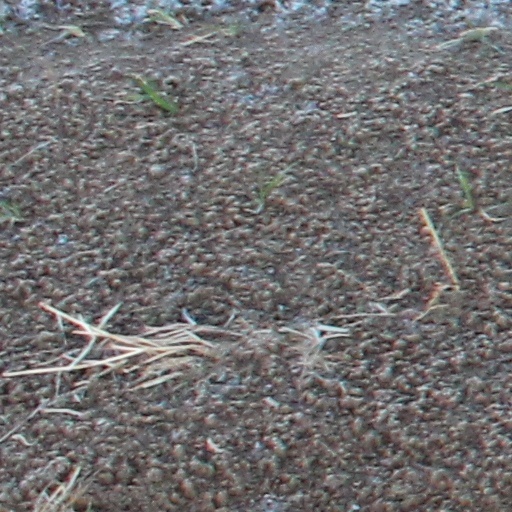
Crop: wheat